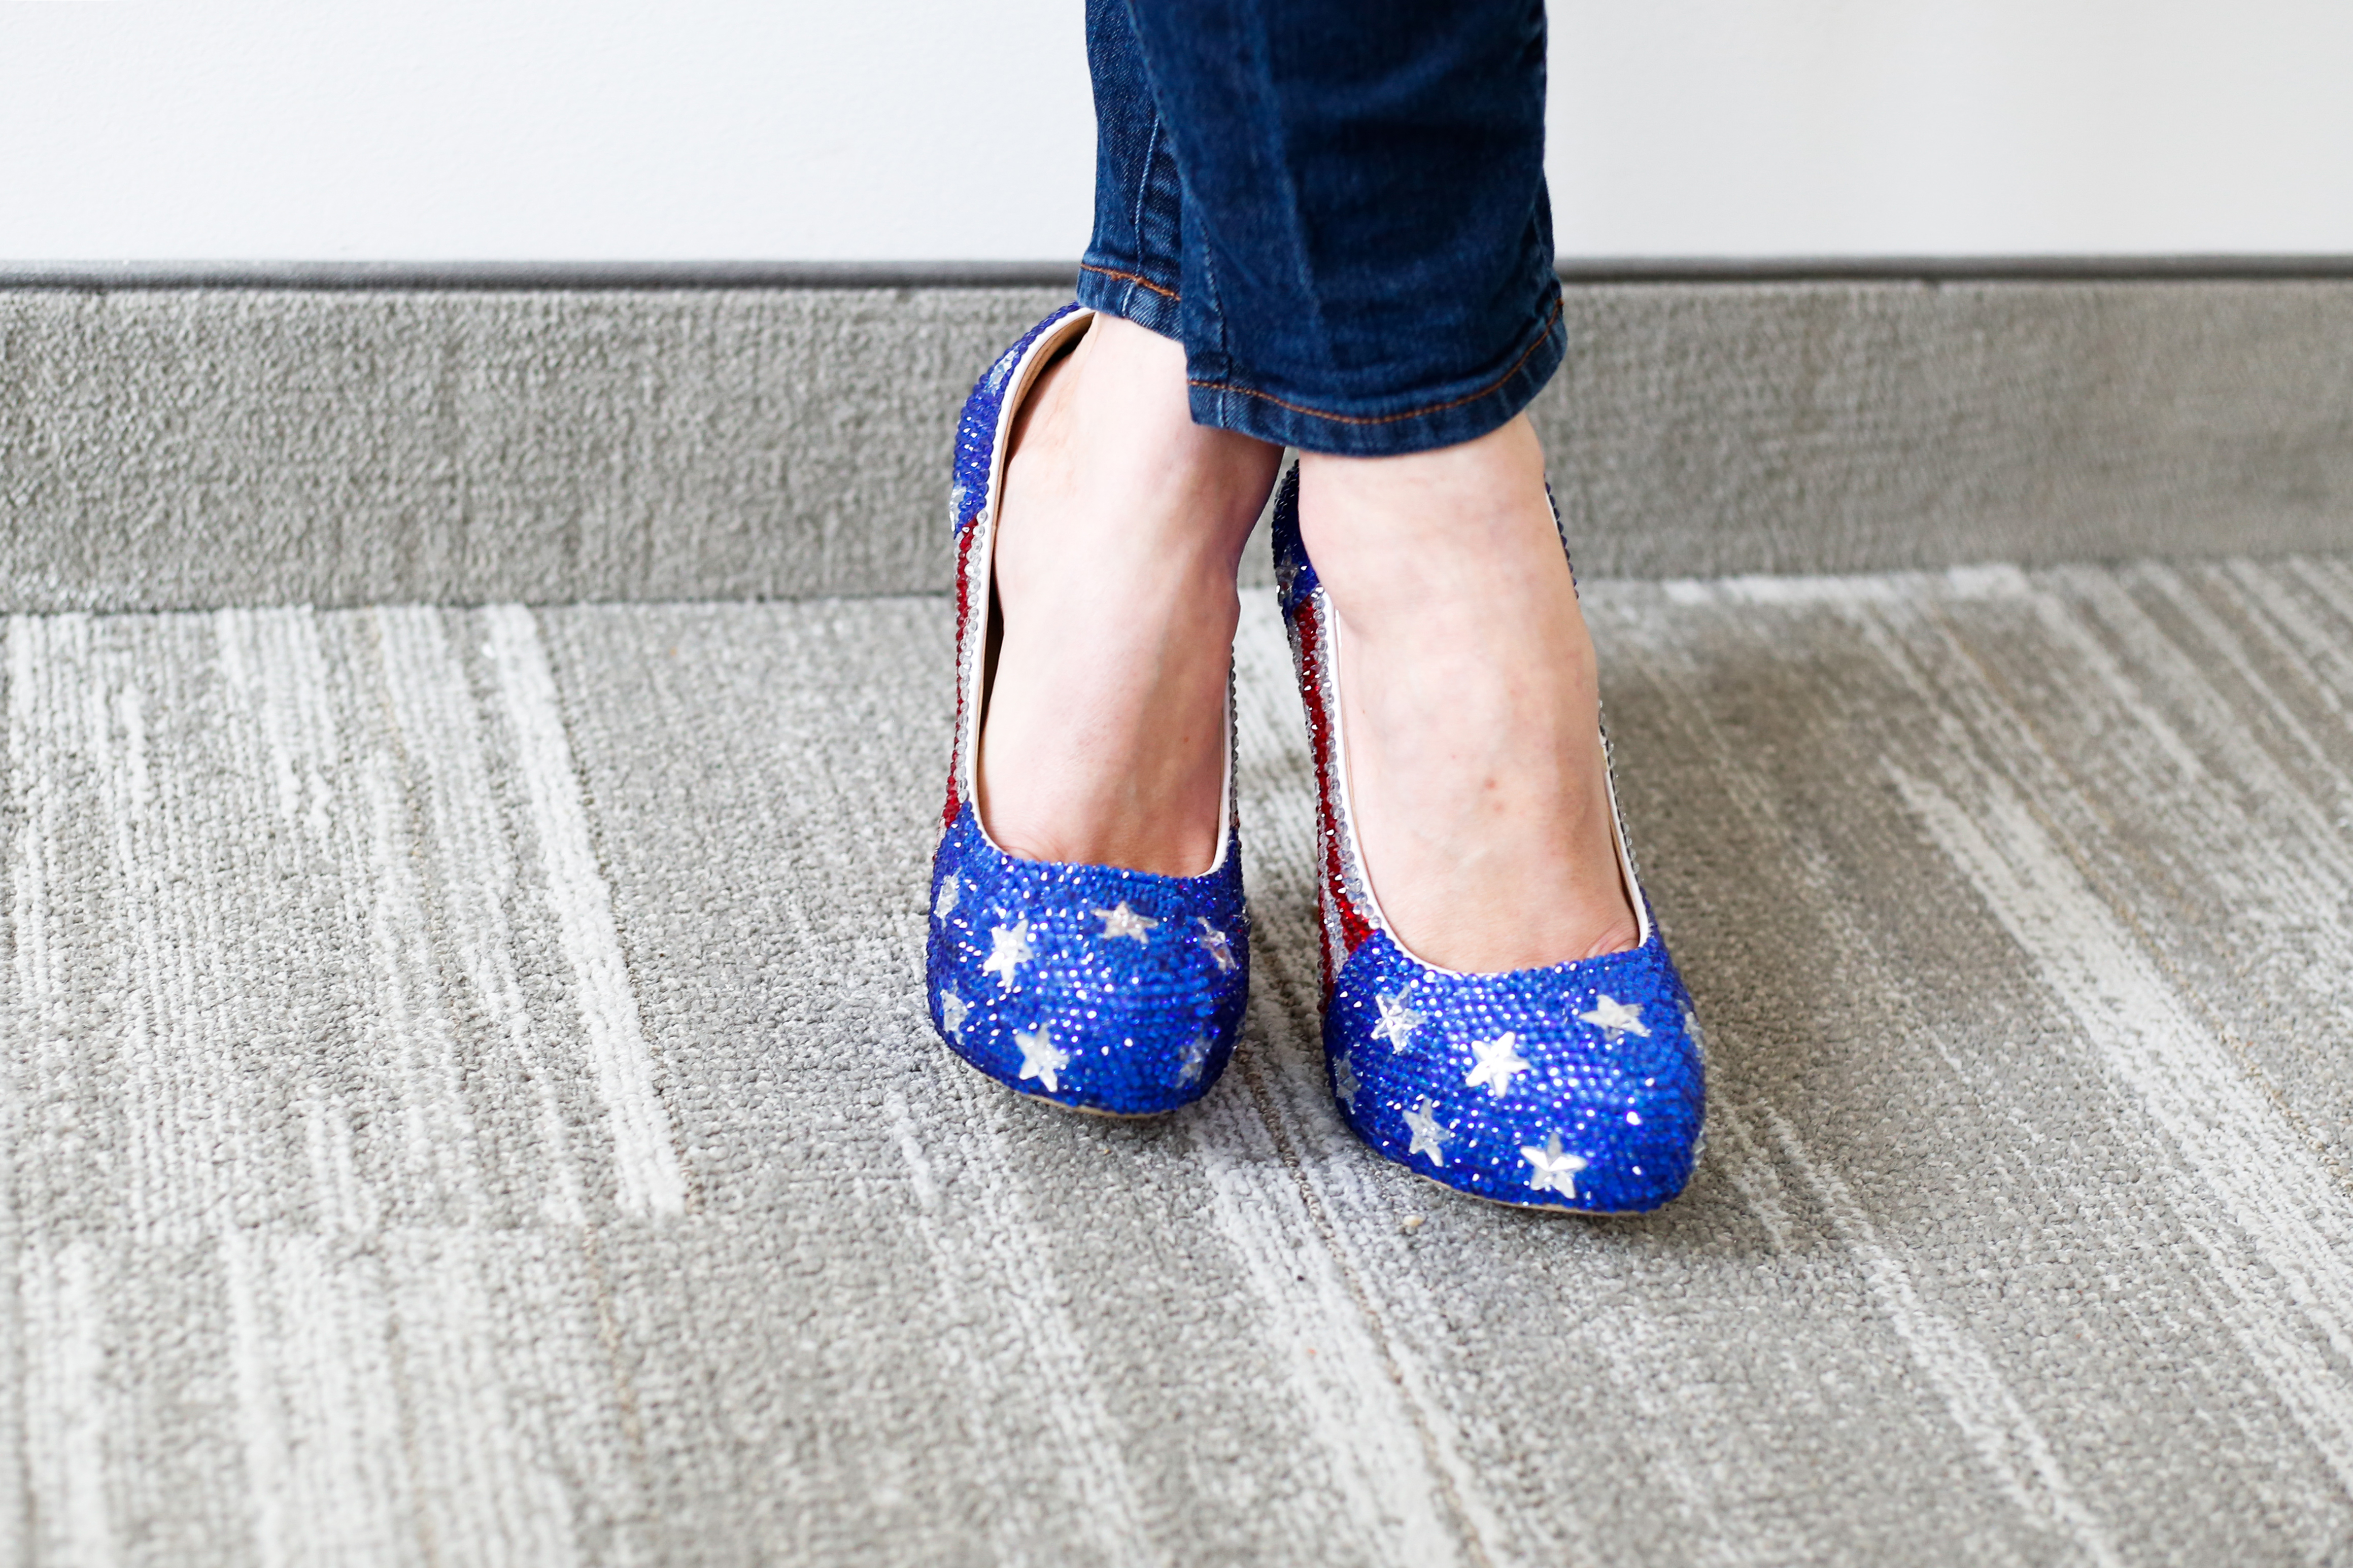
footwear, cobalt blue, blue, shoe, electric blue, leg, ankle, human leg, jeans, denim, street fashion, fashion, ballet flat, foot, slipper, fashion accessory, flooring, leather, espadrille, style